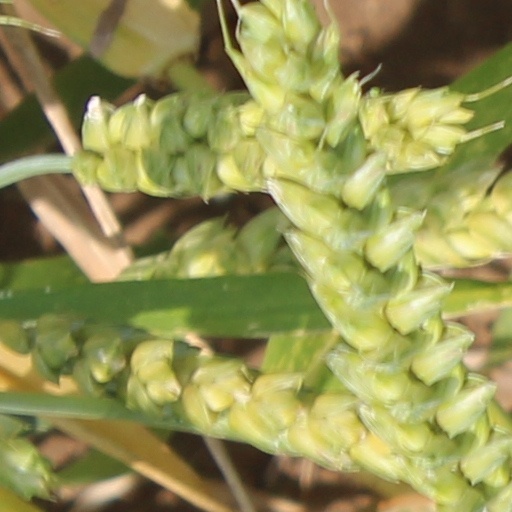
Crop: wheat